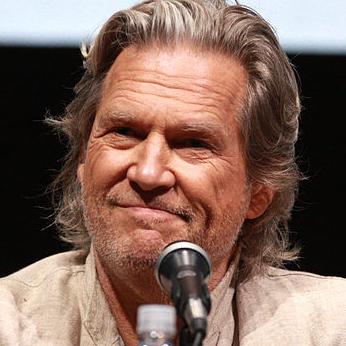
Age: 63